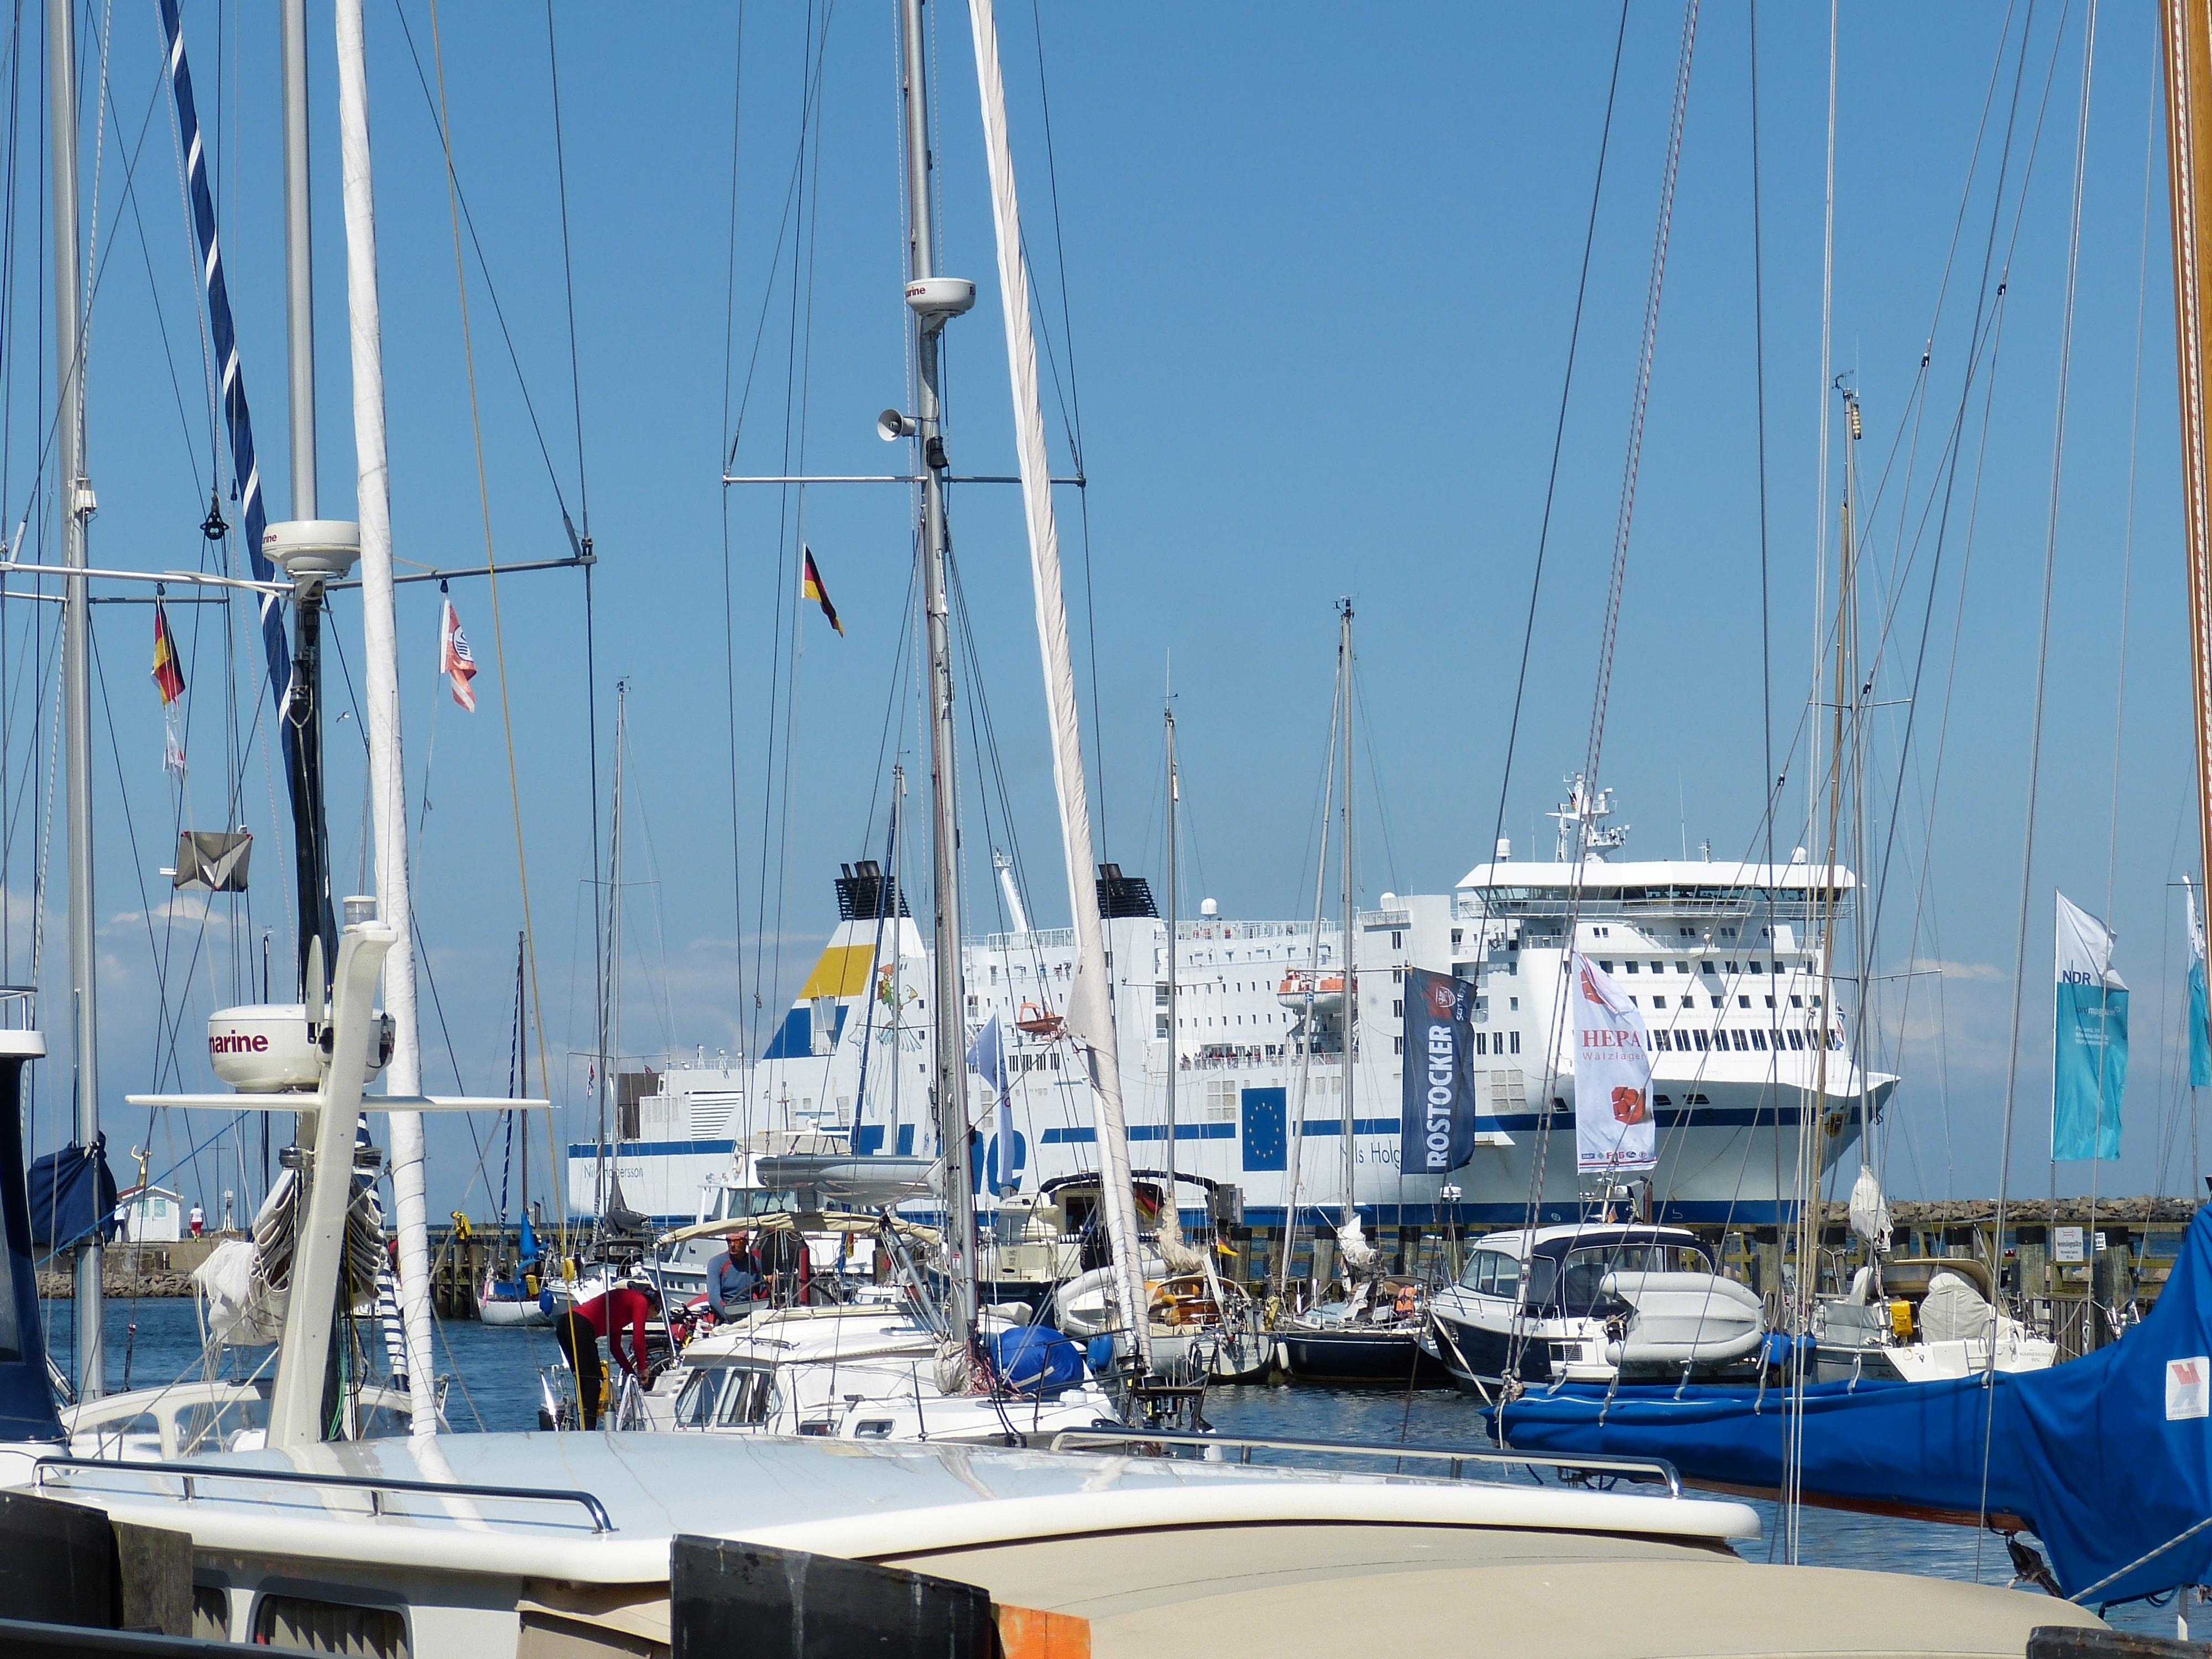
sea, dock, boat, ship, vehicle, mast, sailing, yacht, harbor, marina, port, sailboat, ferry, ships, sail, sailing vessel, watercraft, windjammer, rostock, sailing ship, warnem nde, passenger ship, mecklenburg western pomerania